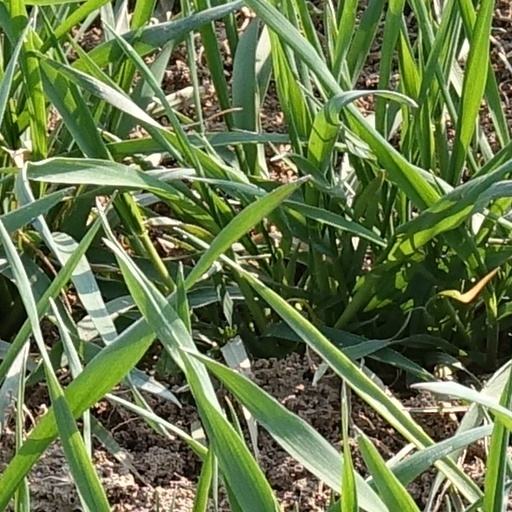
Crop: wheat